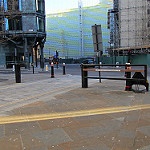
Label: non_damage_buildings_street